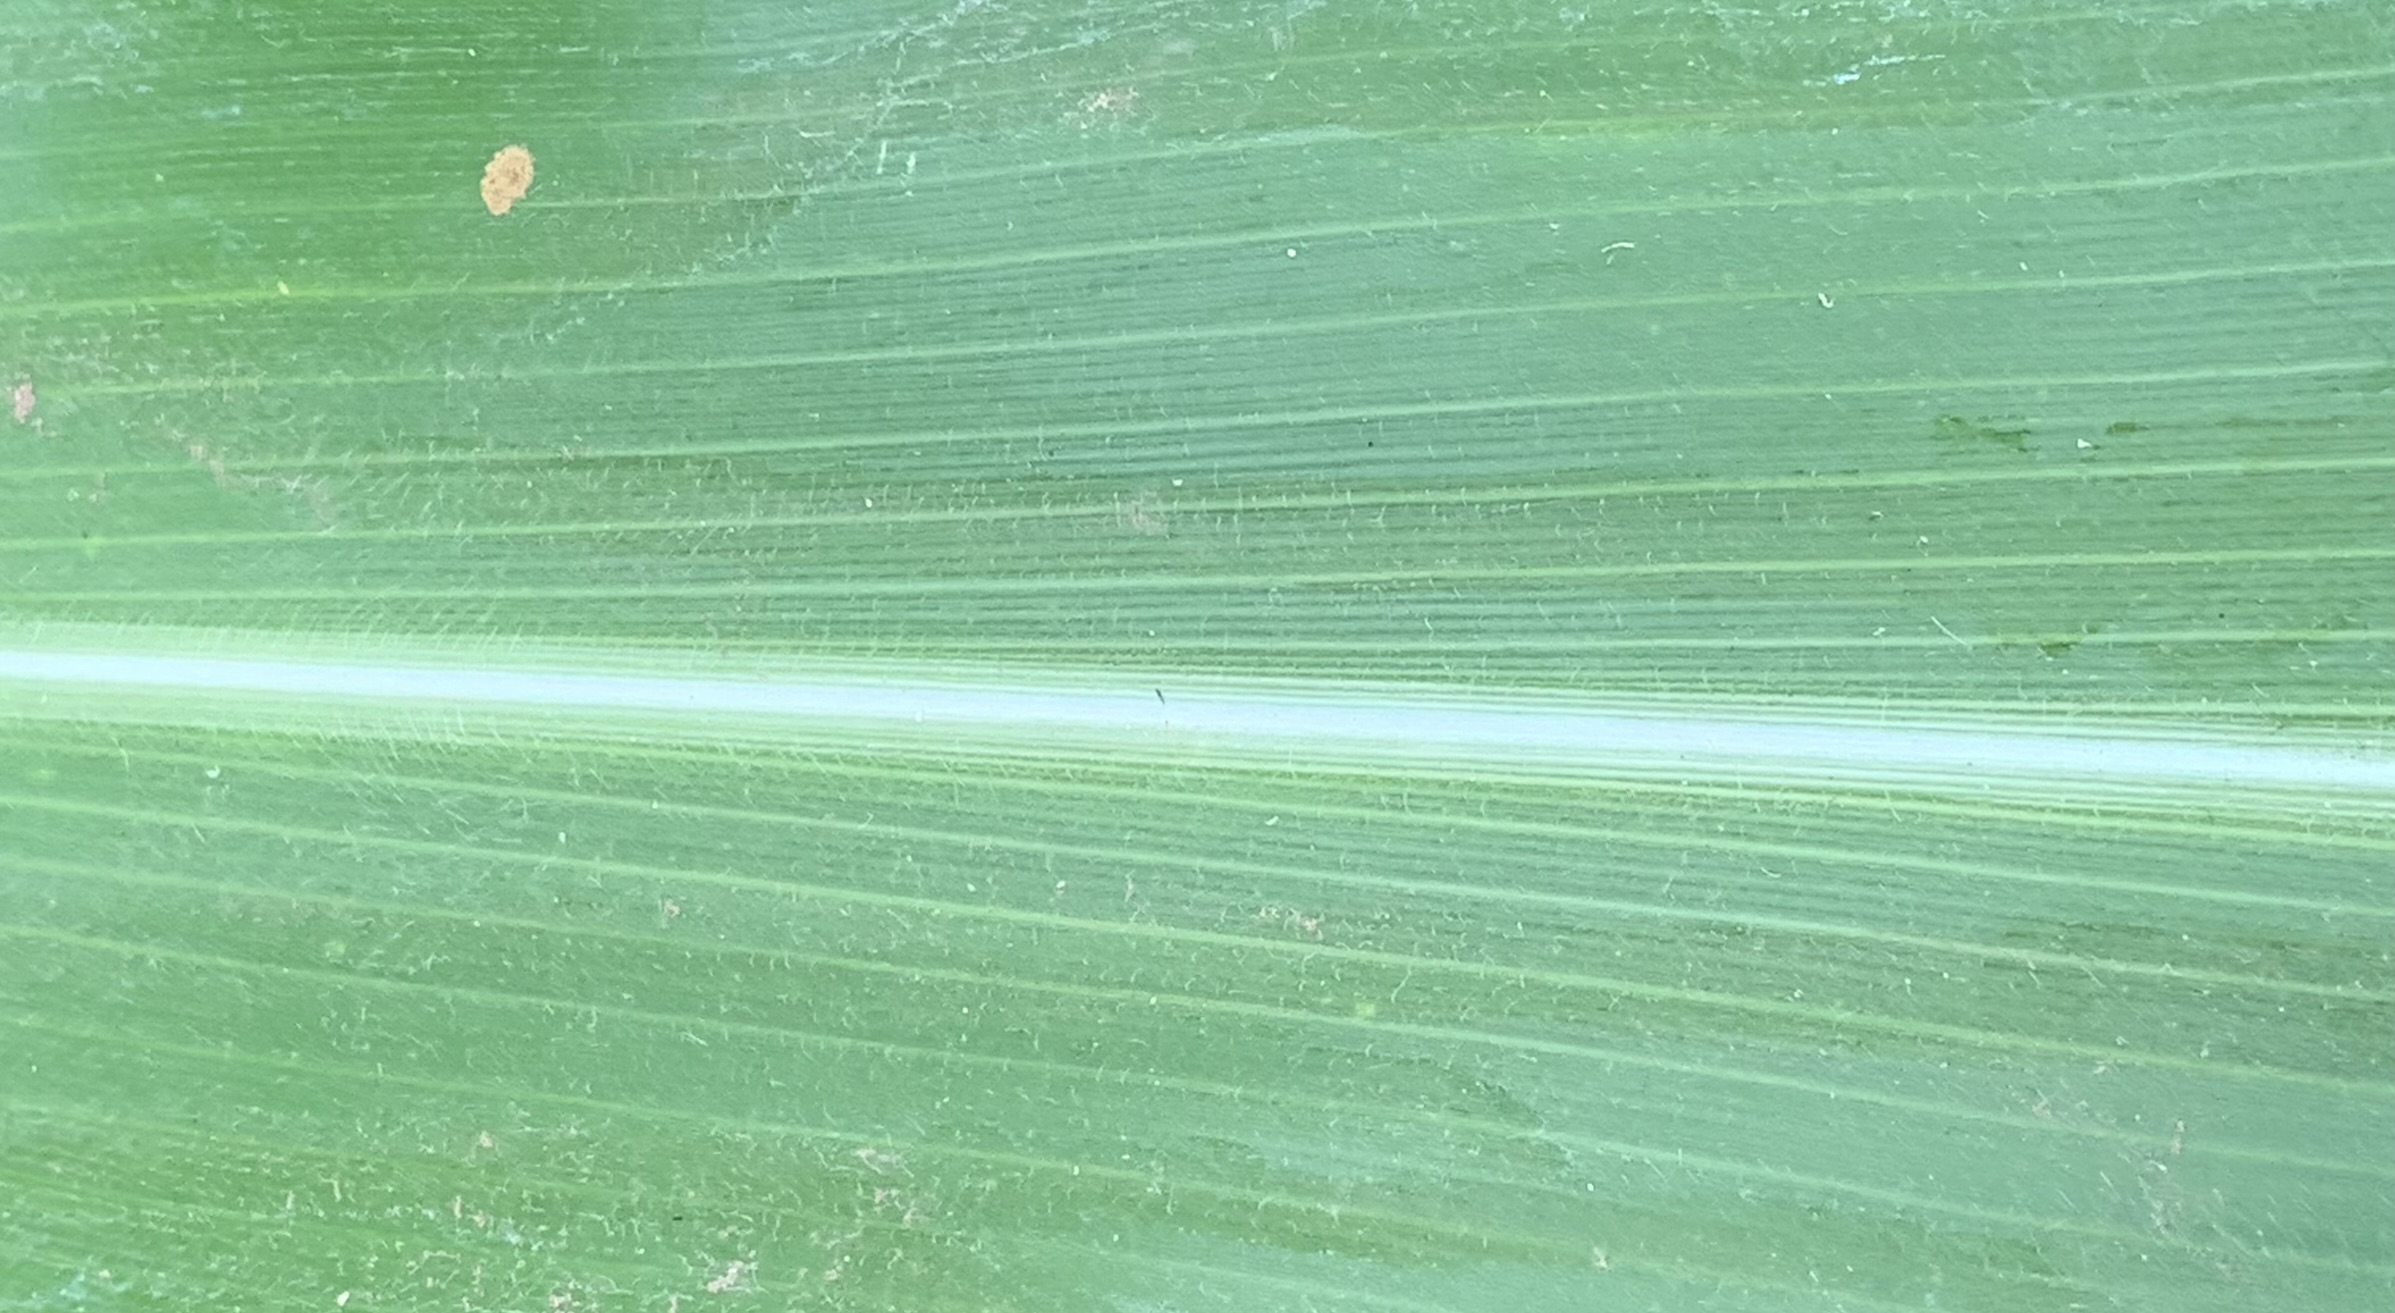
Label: Healthy